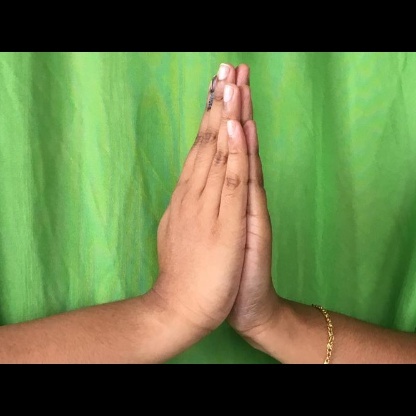
Mudra: Anjali